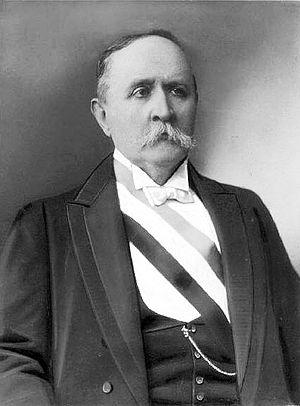
Ramón Barros Luco, est un avocat et homme d'État chilien. Président de la République du Chili du 23 décembre 1910 au 23 décembre 1915. Membre du Parti libéral.
Le Chili est une république depuis son indépendance en 1810 et, depuis 1826, un président de la République est à la tête de l’État et du gouvernement. Le président de la République est élu au suffrage universel pour une durée de quatre ans, sans possibilité de réélection immédiate.